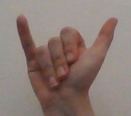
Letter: ya